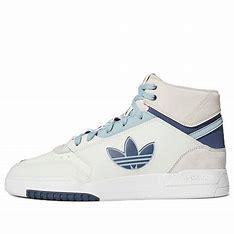
Brand: adidas
Model: Drop Step XL Skate